Bibi Bourelly

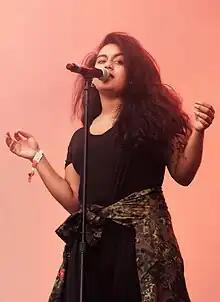
Bourelly in 2017

Badriia Ines "Bibi" Bourelly (born 14 July 1994) is a German singer and songwriter signed to Def Jam Recordings. She has co-written several notable songs including Rihanna's "Bitch Better Have My Money" and "Higher", Demi Lovato's "Anyone" and Nick Brewer's "Talk to Me". Bourelly is featured on tracks such as Lil Wayne's "Without You", and Usher's "Chains". She also released two singles in 2015 ("Riot" and "Ego"), and in 2018 she released her first single "Writer's Song" in preparation for the release of her debut studio album later in 2018.